Naval Facilities Engineering Systems Command

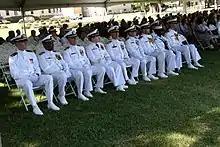
Officers of NAVFAC Atlantic in 2016

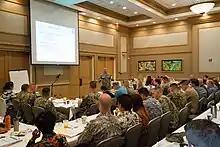
A 2017 meeting of the NAVFAC Pacific Board of Directors at Fort Shafter, Honolulu, Hawaii

There are also two specialty commands, Navy Crane Center (NCC) at the Norfolk Naval Shipyard in Portsmouth, Virginia and Naval Facilities Engineering and Expeditionary Warfare Center (EXWC) at Naval Base Ventura County in Port Hueneme, California.